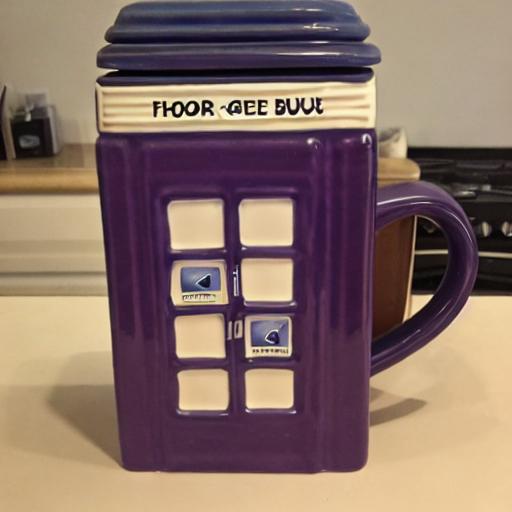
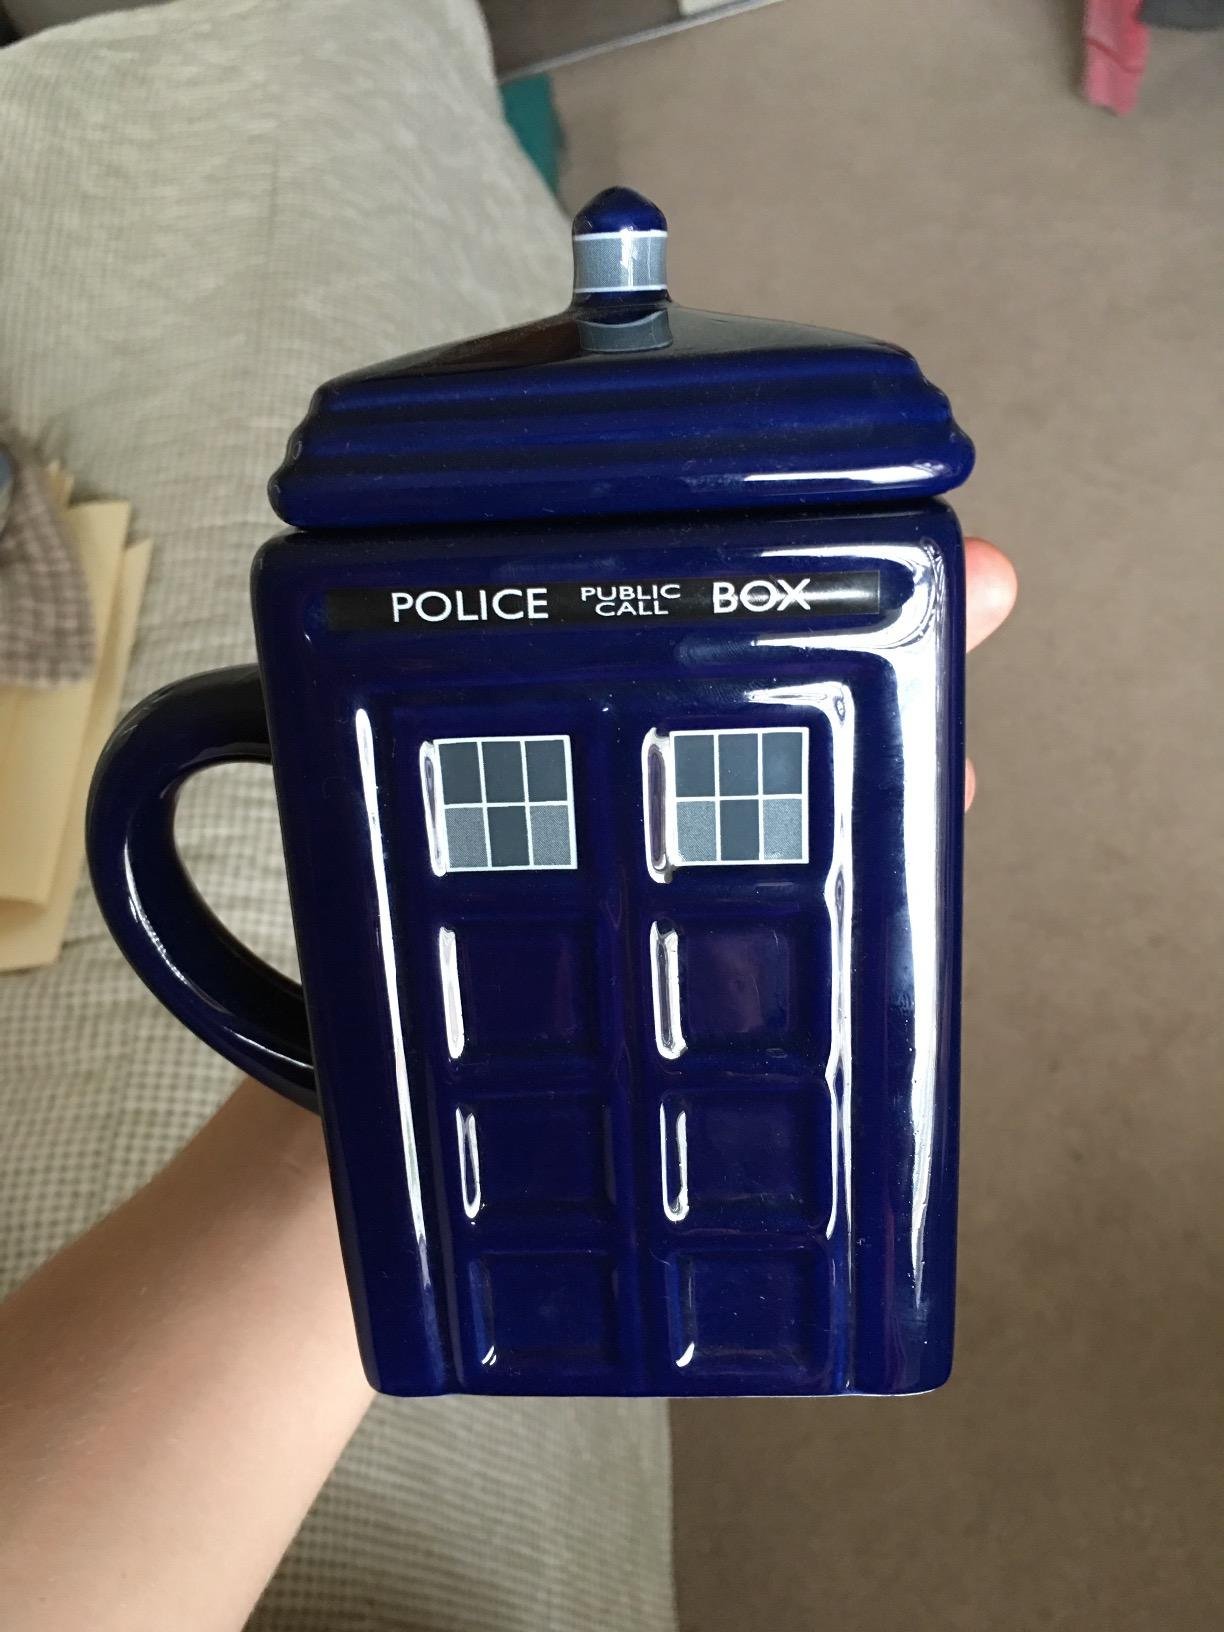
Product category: items_mug
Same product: no